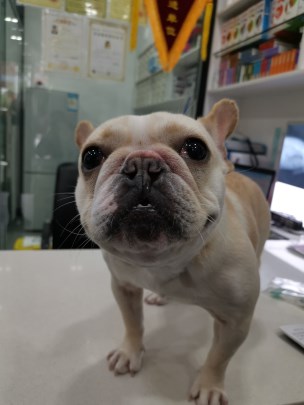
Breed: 1121-n000002-French_bulldog